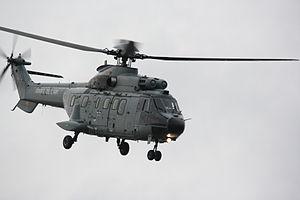
Visite de Nicolas Sarkozy à Saint-Lô en janvier 2009
Le président de la République française est le chef de l'État en France, exerçant les plus hautes fonctions du pouvoir exécutif de la République.